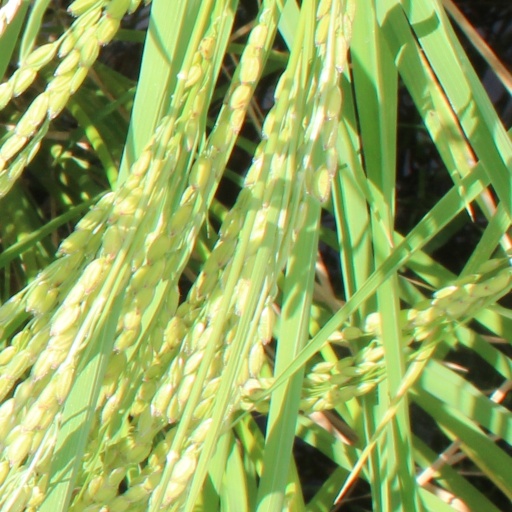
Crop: rice